The Cross Road

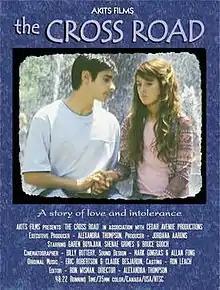
Original film poster

The Cross Road is a 2008 drama film written and directed by Alexandra Thompson. Starring Shenae Grimes as Bridget and Garen Boyajian as Salaam, it is a story of love and intolerance.